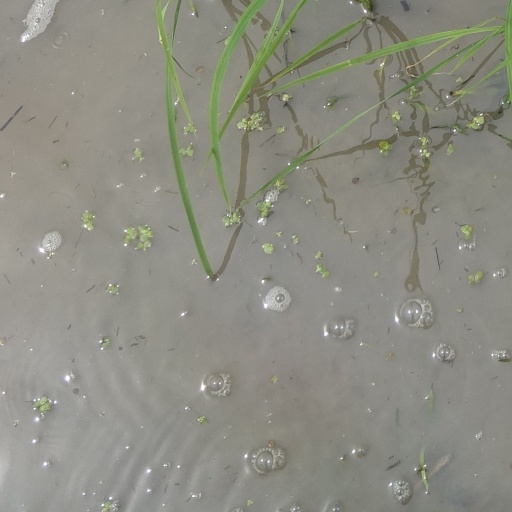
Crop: rice